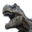
Label: dinosaur